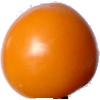
Label: yellow_tomato